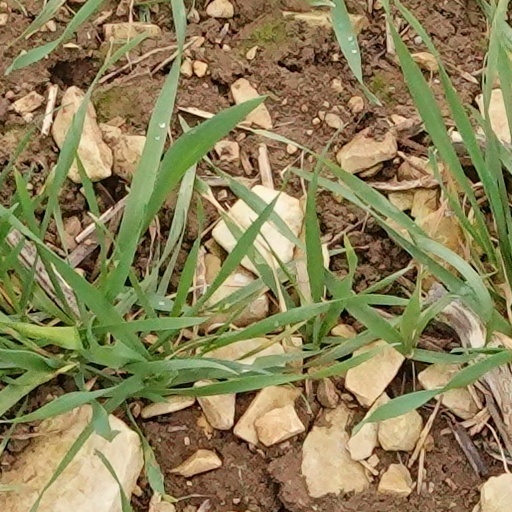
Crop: wheat